Albert Simmonds

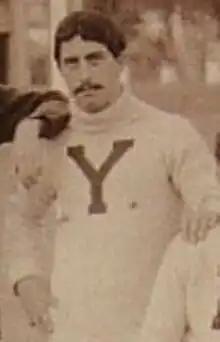
Simmonds wearing his Yale jersey in an 1895 photo at LSU

Albert Price Simmonds (October 29, 1875 – November 13, 1953) was an American football coach. He served as the head football coach at Louisiana State University (LSU) for two seasons from 1894 to 1895, the second and third seasons in the LSU Tigers football program's existence, compiling a record of 5–1. Simmons was a graduate of Yale University. He was born in Baltimore, Maryland in 1875 and later was an insurance agent in New York City. In 1951, at the age of 76, Simmonds was working for the Hygienic Phone Service. He died on November 13, 1953.